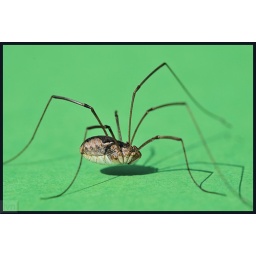
Missing one leg ,taking sum sun on a green paper of the kids in the garden.